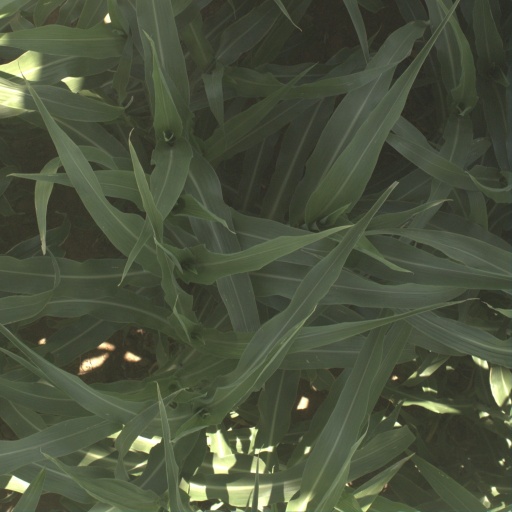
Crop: sorghum